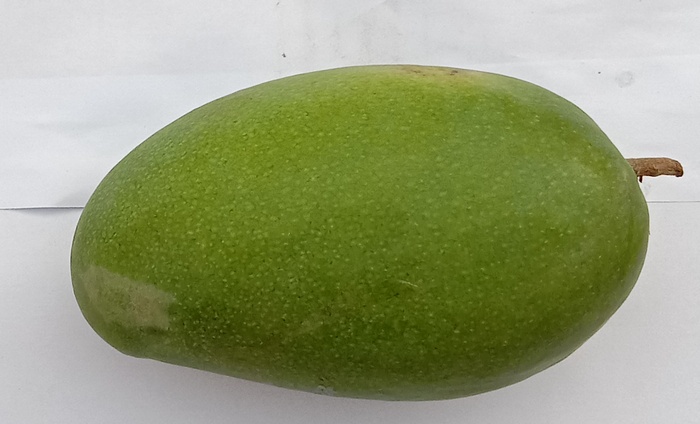
Mango variety: Dosehri